Ronald Reagan

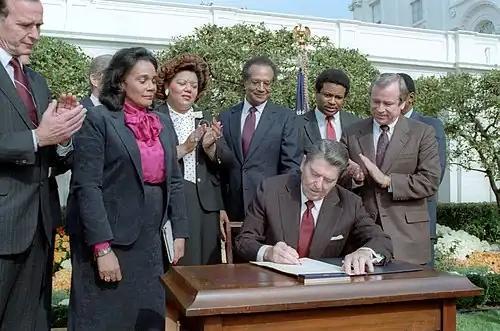
Reagan signing the Passage of Martin Luther King Jr. Day, 1983

Reagan worked with the boll weevil Democrats to pass tax and budget legislation in a Congress led by Tip O'Neill, a liberal who strongly criticized Reaganomics. He lifted federal oil and gasoline price controls on January 28, 1981, and in August, he signed the Economic Recovery Tax Act of 1981 to dramatically lower federal income tax rates and require exemptions and brackets to be indexed for inflation starting in 1985. Amid growing concerns about the mounting federal debt, Reagan signed the Tax Equity and Fiscal Responsibility Act of 1982, one of the eleven times Reagan raised taxes. The bill doubled the federal cigarette tax, rescinded a portion of the corporate tax cuts from the 1981 tax bill, and according to Paul Krugman, "a third of the 1981 cut" overall. Many of his supporters condemned the bill, but Reagan defended his preservation of cuts on individual income tax rates. By 1983, the amount of federal tax had fallen for all or most taxpayers, with taxes for higher-income people decreasing the most.